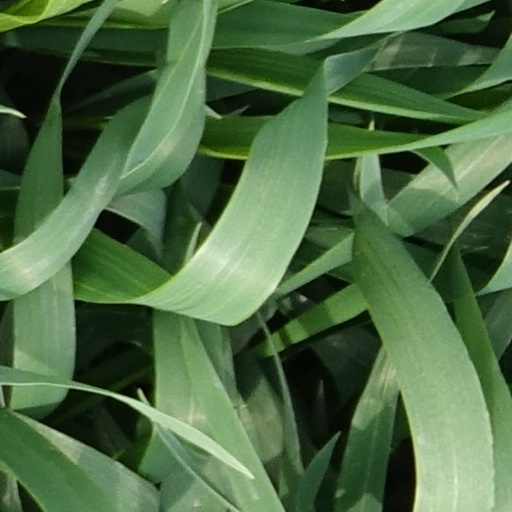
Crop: wheat